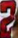
Number: 2